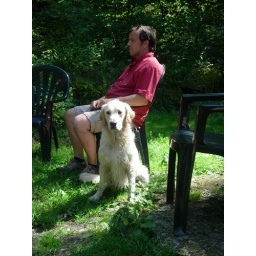
Alix is a female golden retriever and a service dog in training. Picture taken by her foster family.